Two Towers of Mytikas

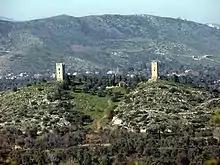
The Two Towers of Mytikas

The Two Towers of Mytikas are two Frankish-era towers in , Euboea, built according to the models of fortification buildings of the 11th century in Western Europe. They are very close to each other (less than two hundred metres) and between them are the church of Agia Paraskevi and the cemetery church of Agios Athanasios. Their close proximity is unusual, and the only explanation proposed is that they were shared between members of the same family.